Castle Dore

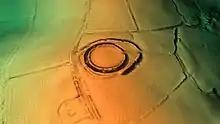
3D view of the digital terrain model

The perimeter of Castle Dore consists of two ditches (bivallate). The inner ditch is circular, measuring in diameter internally, and the outer ditch arced round it from the north to the south-east before widening in the north east to form an entrance. The ramparts (earth banks just inside the ditch) were raised later in the fort's history – from – the layout remained mostly the same aside from the entrance which was made more complex.